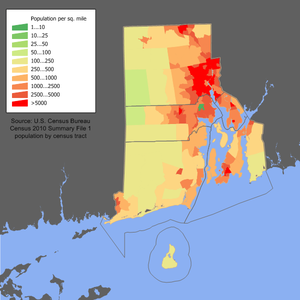
Le Rhode Island est le plus petit État des États-Unis, mais aussi l'un des plus densément peuplés. En 2010, l’État comptait 1 052 567 habitants. Son nom complet est State of Rhode Island and Providence Plantations.